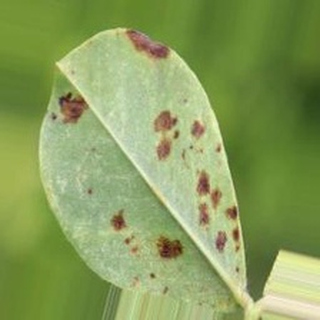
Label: groundnut_rust